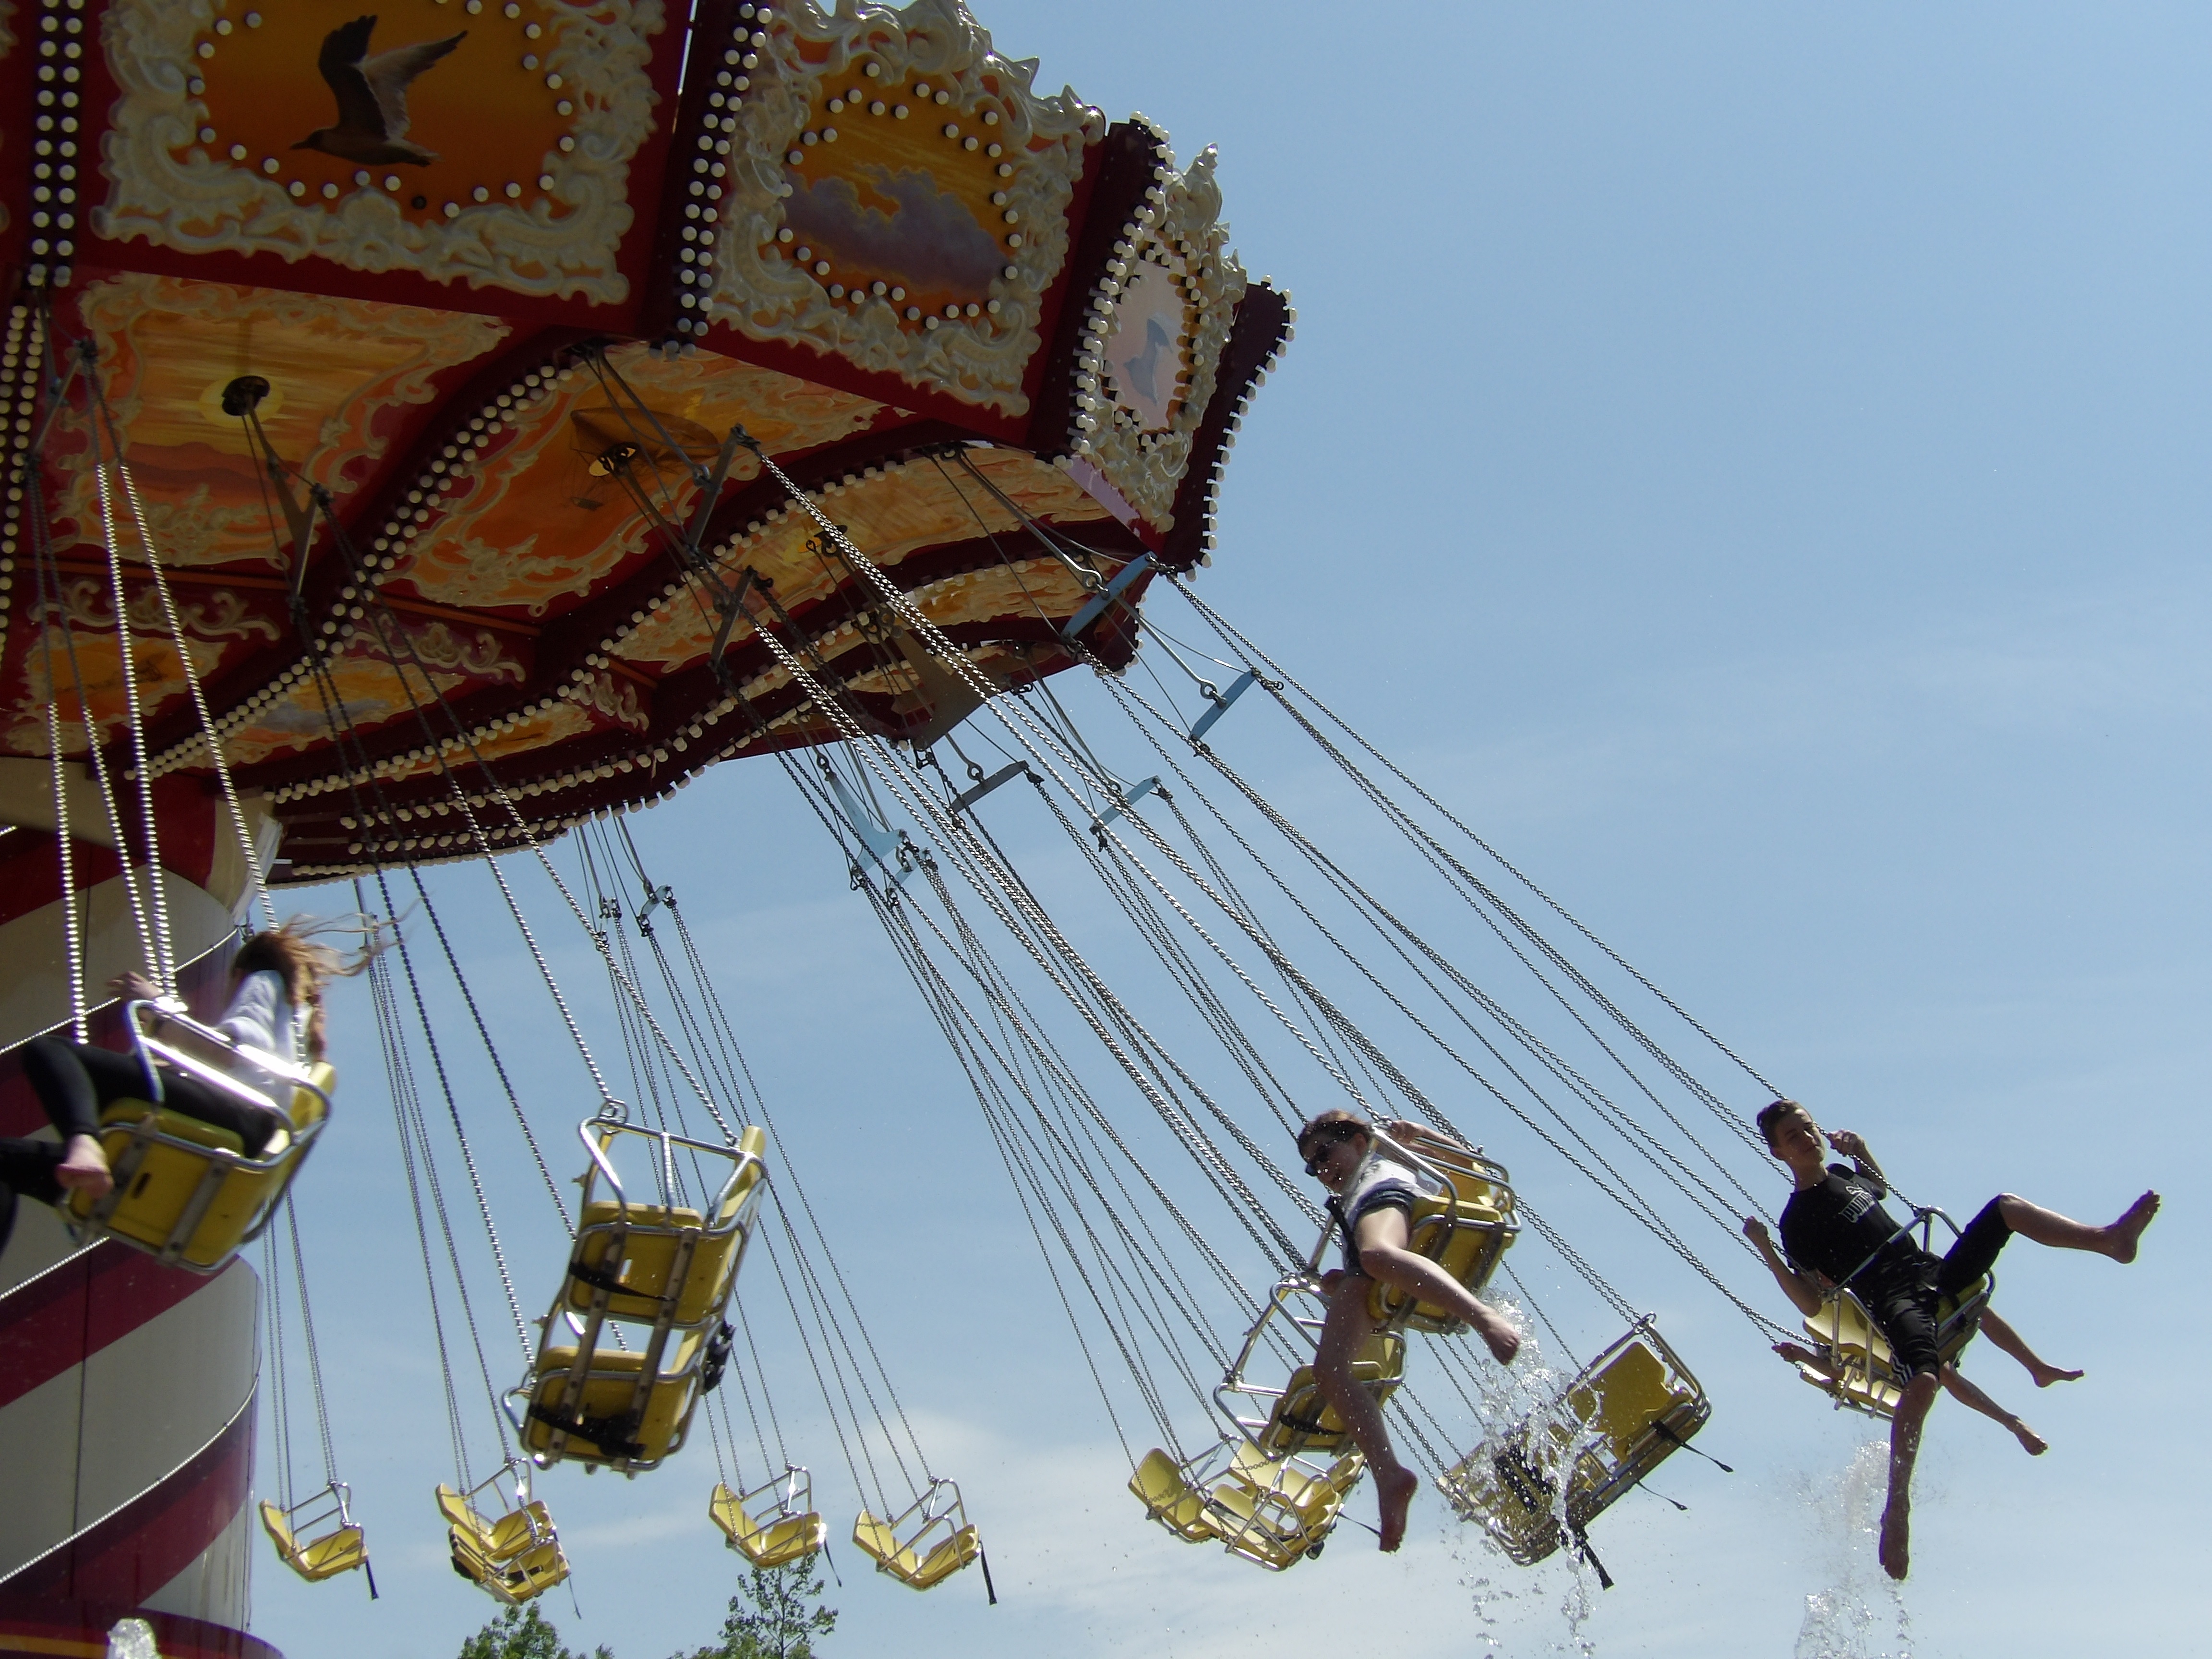
game, recreation, vehicle, amusement park, attraction, leisure, fun fair, festival, fair, enjoy, manege, galleon, amusement ride, outdoor recreation